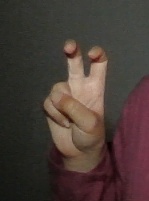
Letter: toot